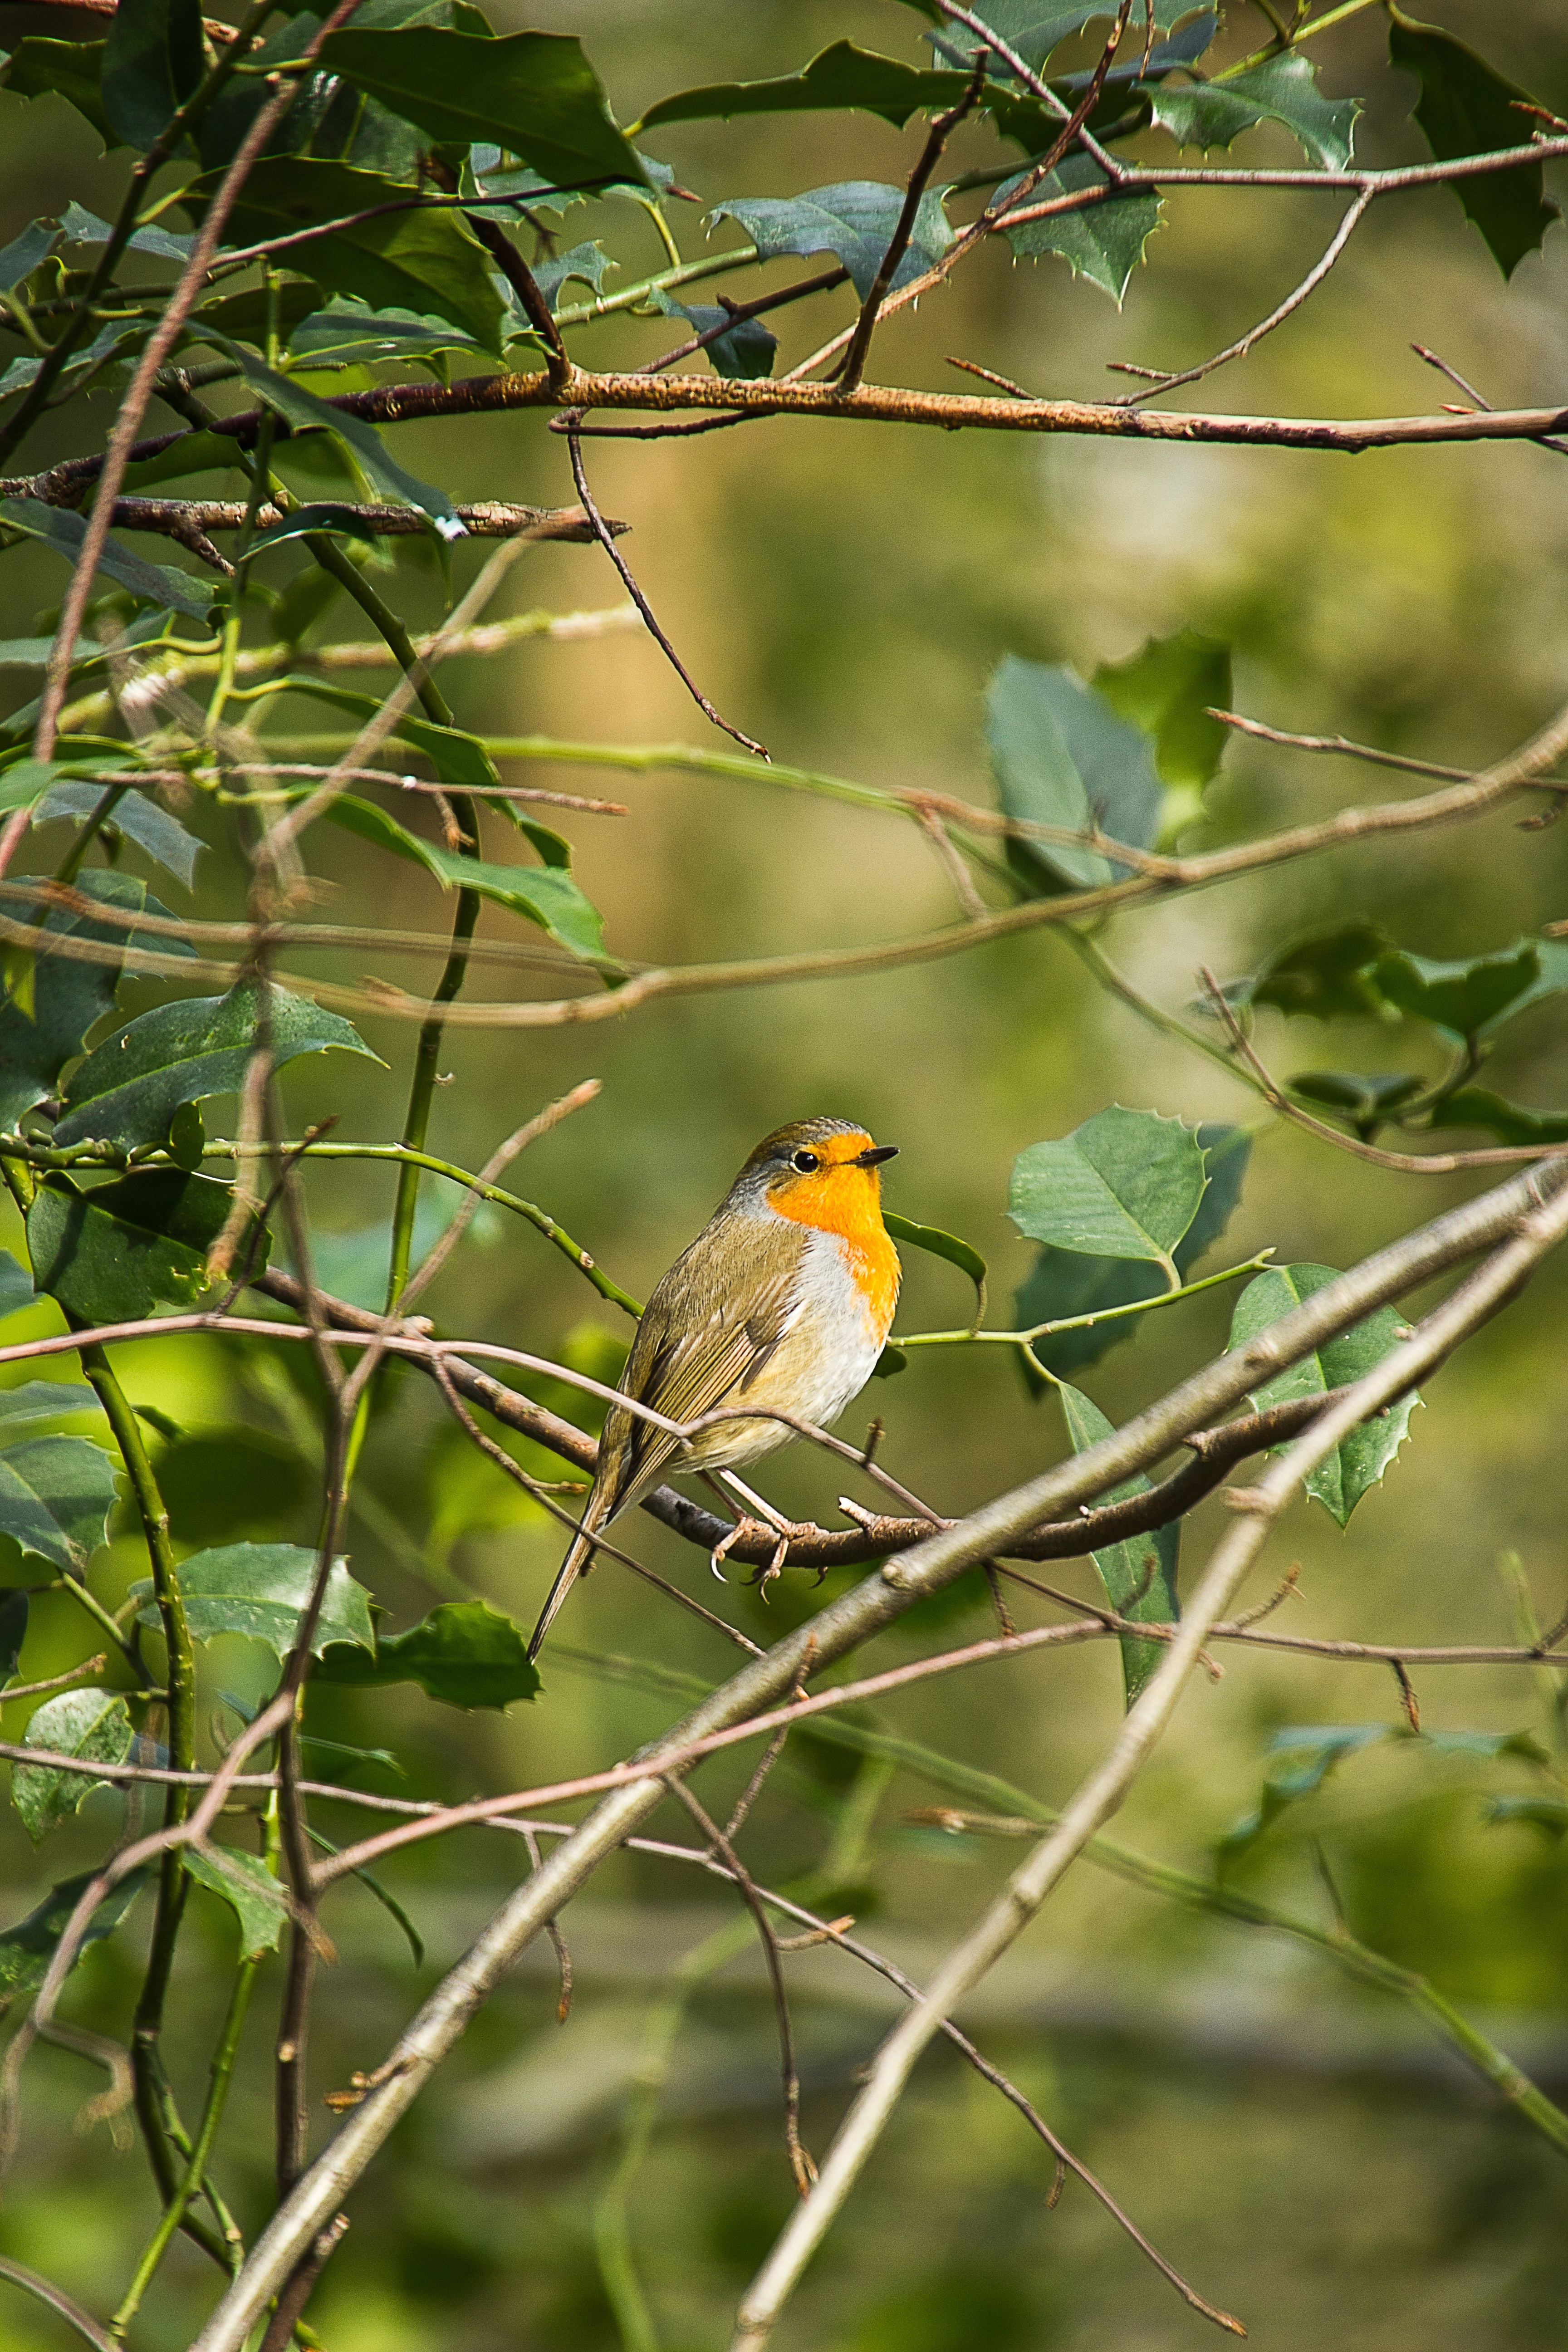
nature, branch, bird, leaf, animal, wildlife, beak, fauna, vertebrate, finch, old world flycatcher, perching bird